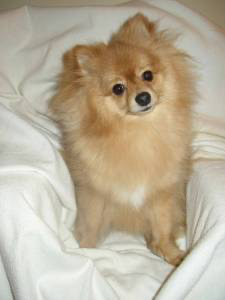
Animal: dog
Breed: pomeranian